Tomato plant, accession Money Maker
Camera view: horizontal (90 deg, fisheye); turntable rotation: 120 degrees
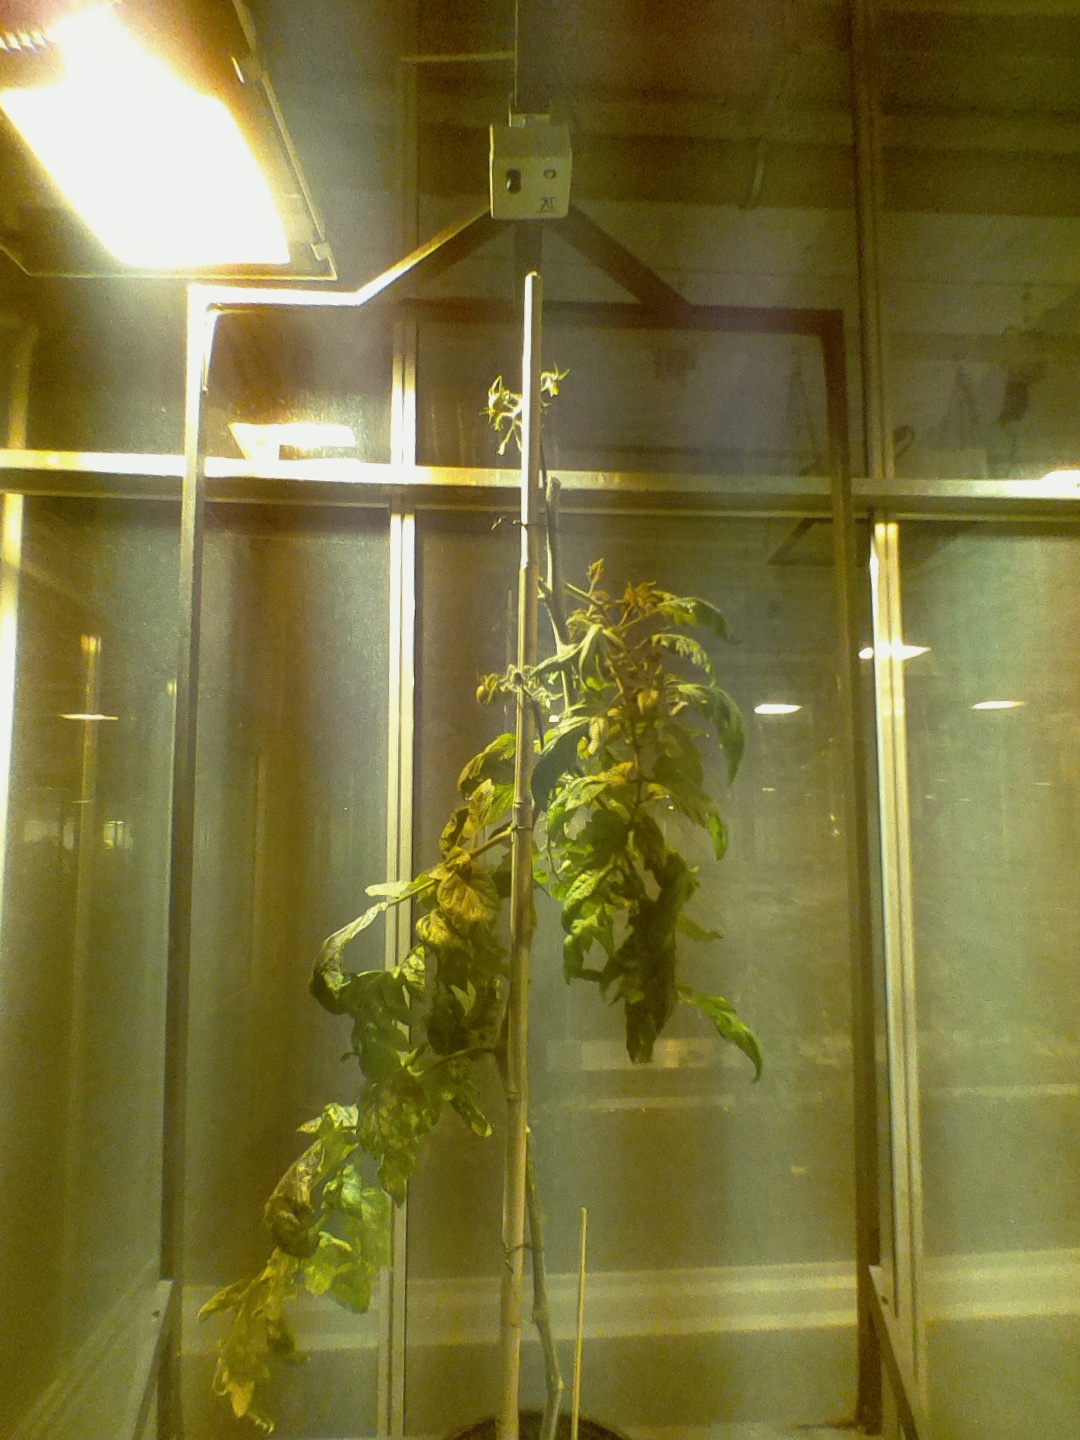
BBCH growth stage 74: 40%-50% of final fruit size